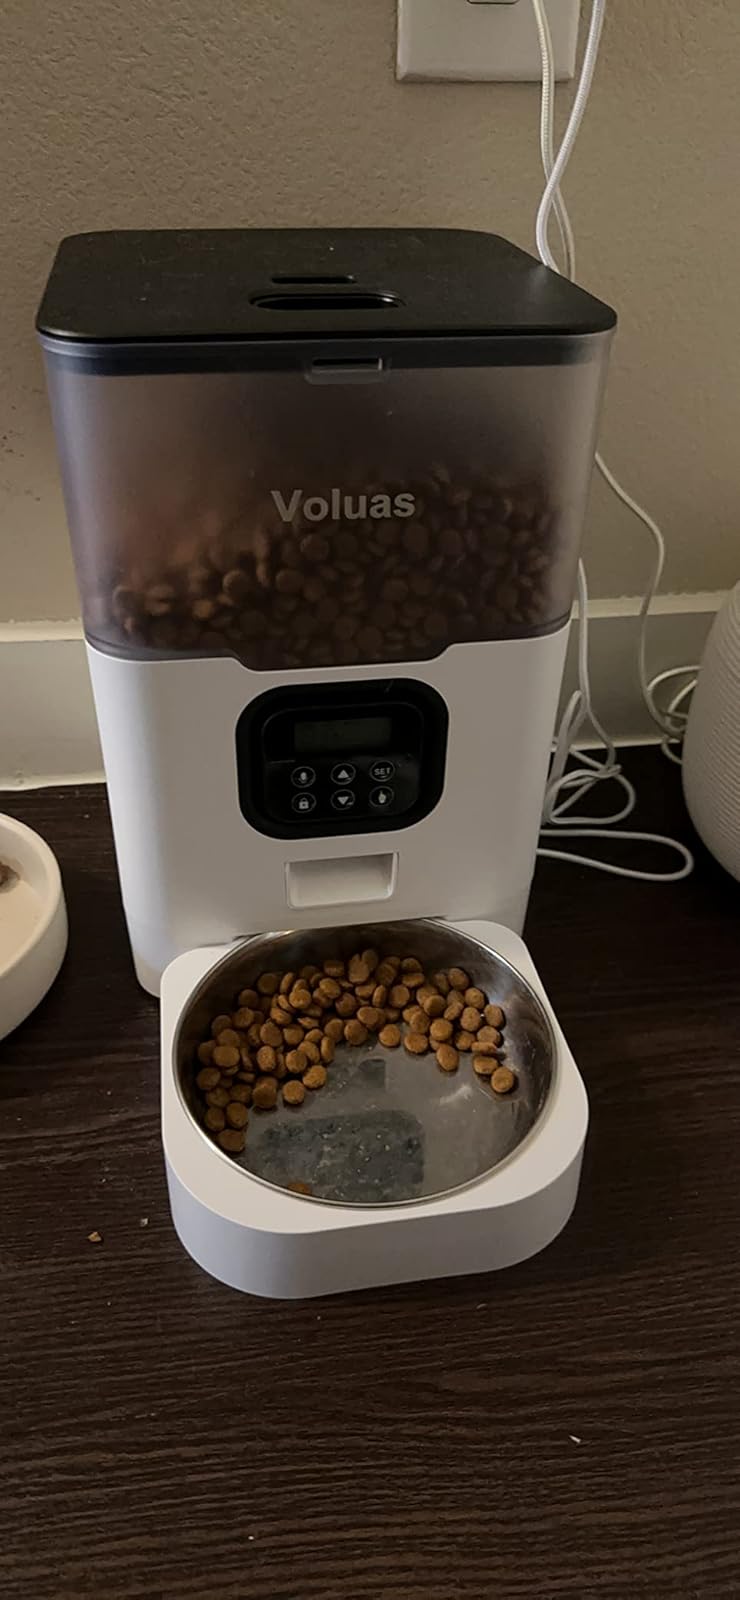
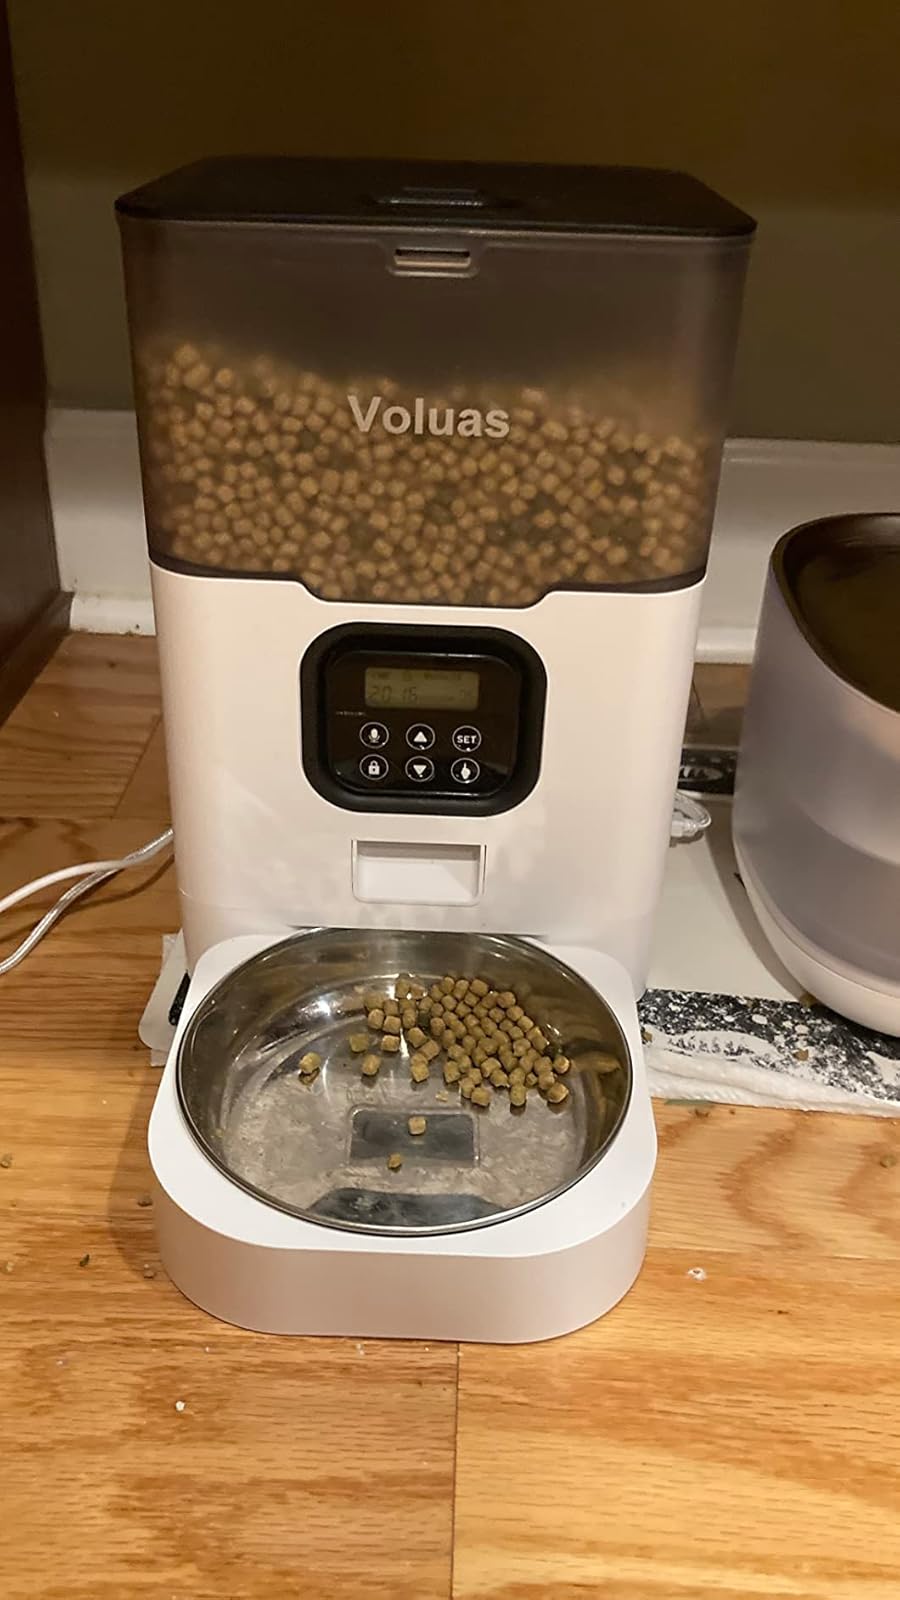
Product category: items_feeder
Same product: yes